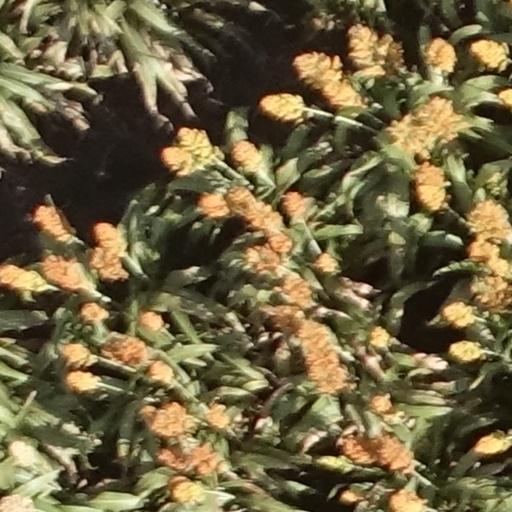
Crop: sorghum